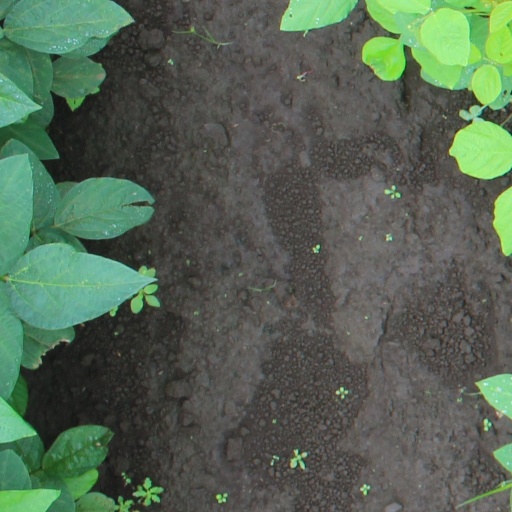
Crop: soybean